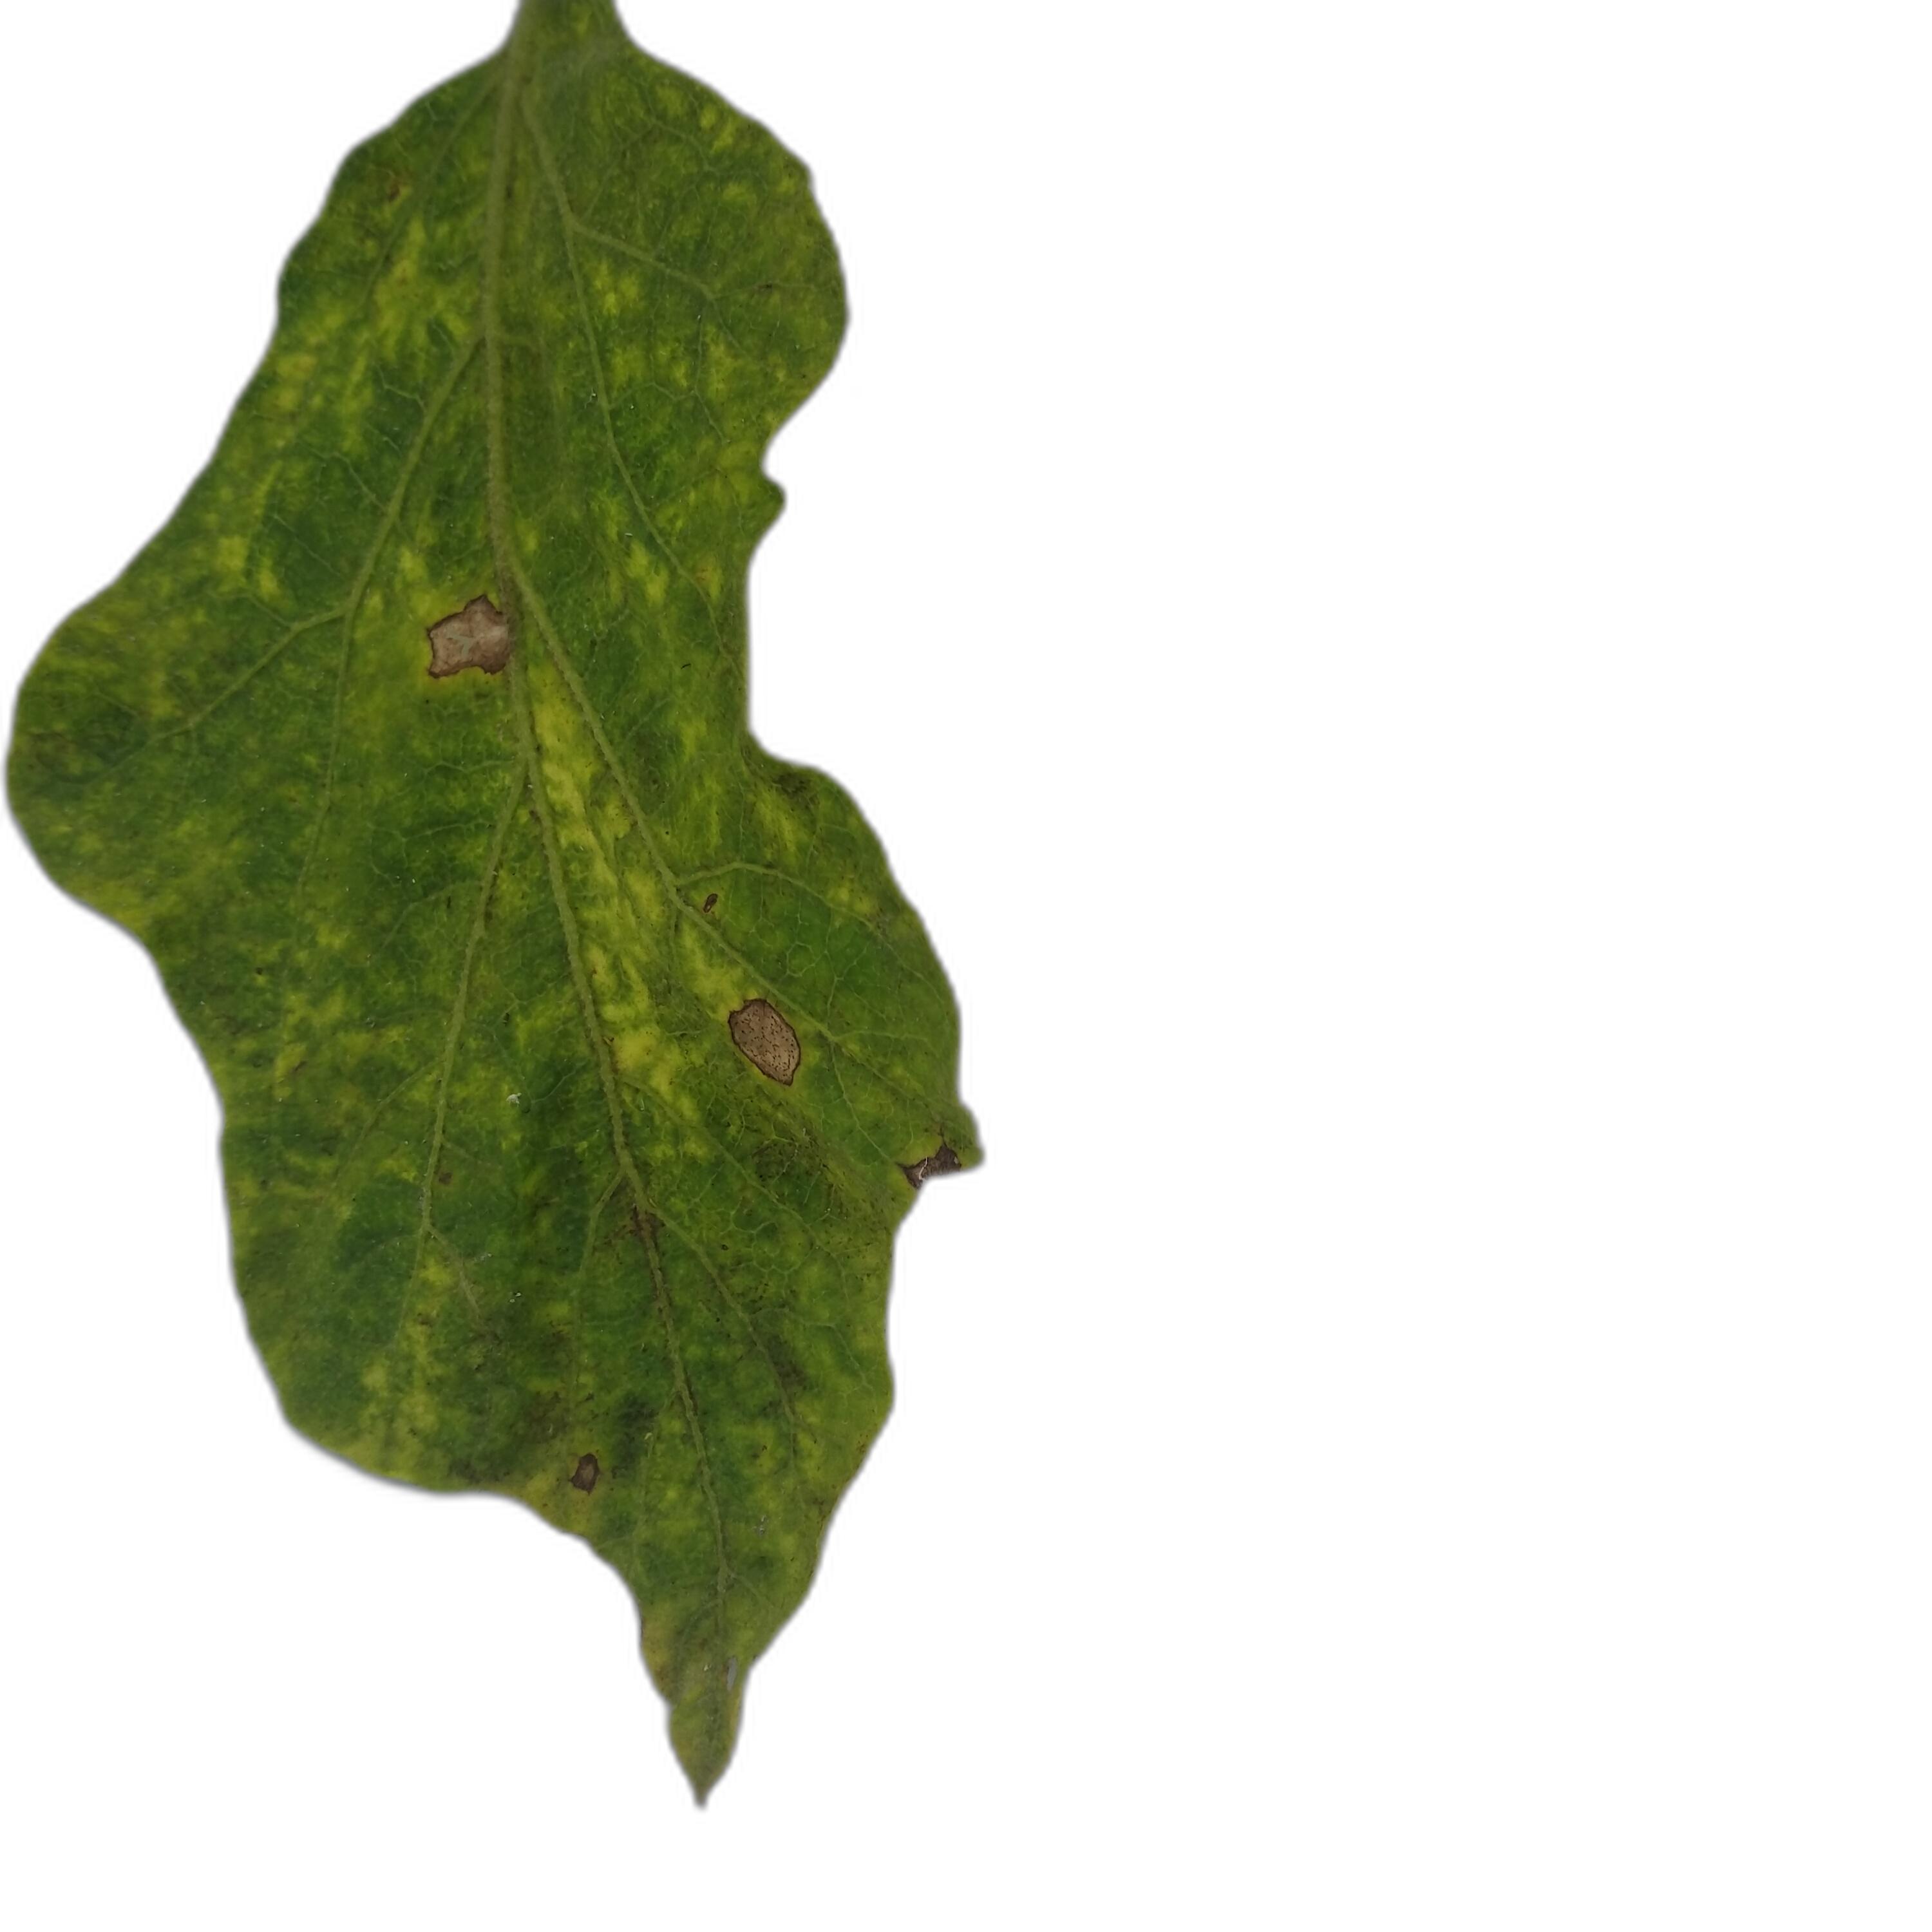
Label: Leaf Spot Disease